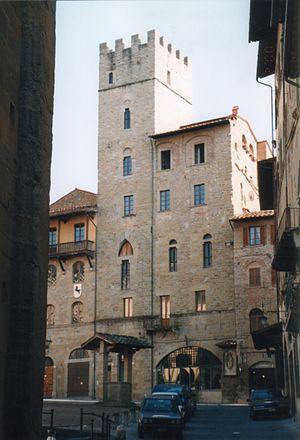
La maison-tour toscane est un type d'habitat urbain médiéval que l'on trouve en grand nombre encore aujourd'hui dans le centre de l'Italie.